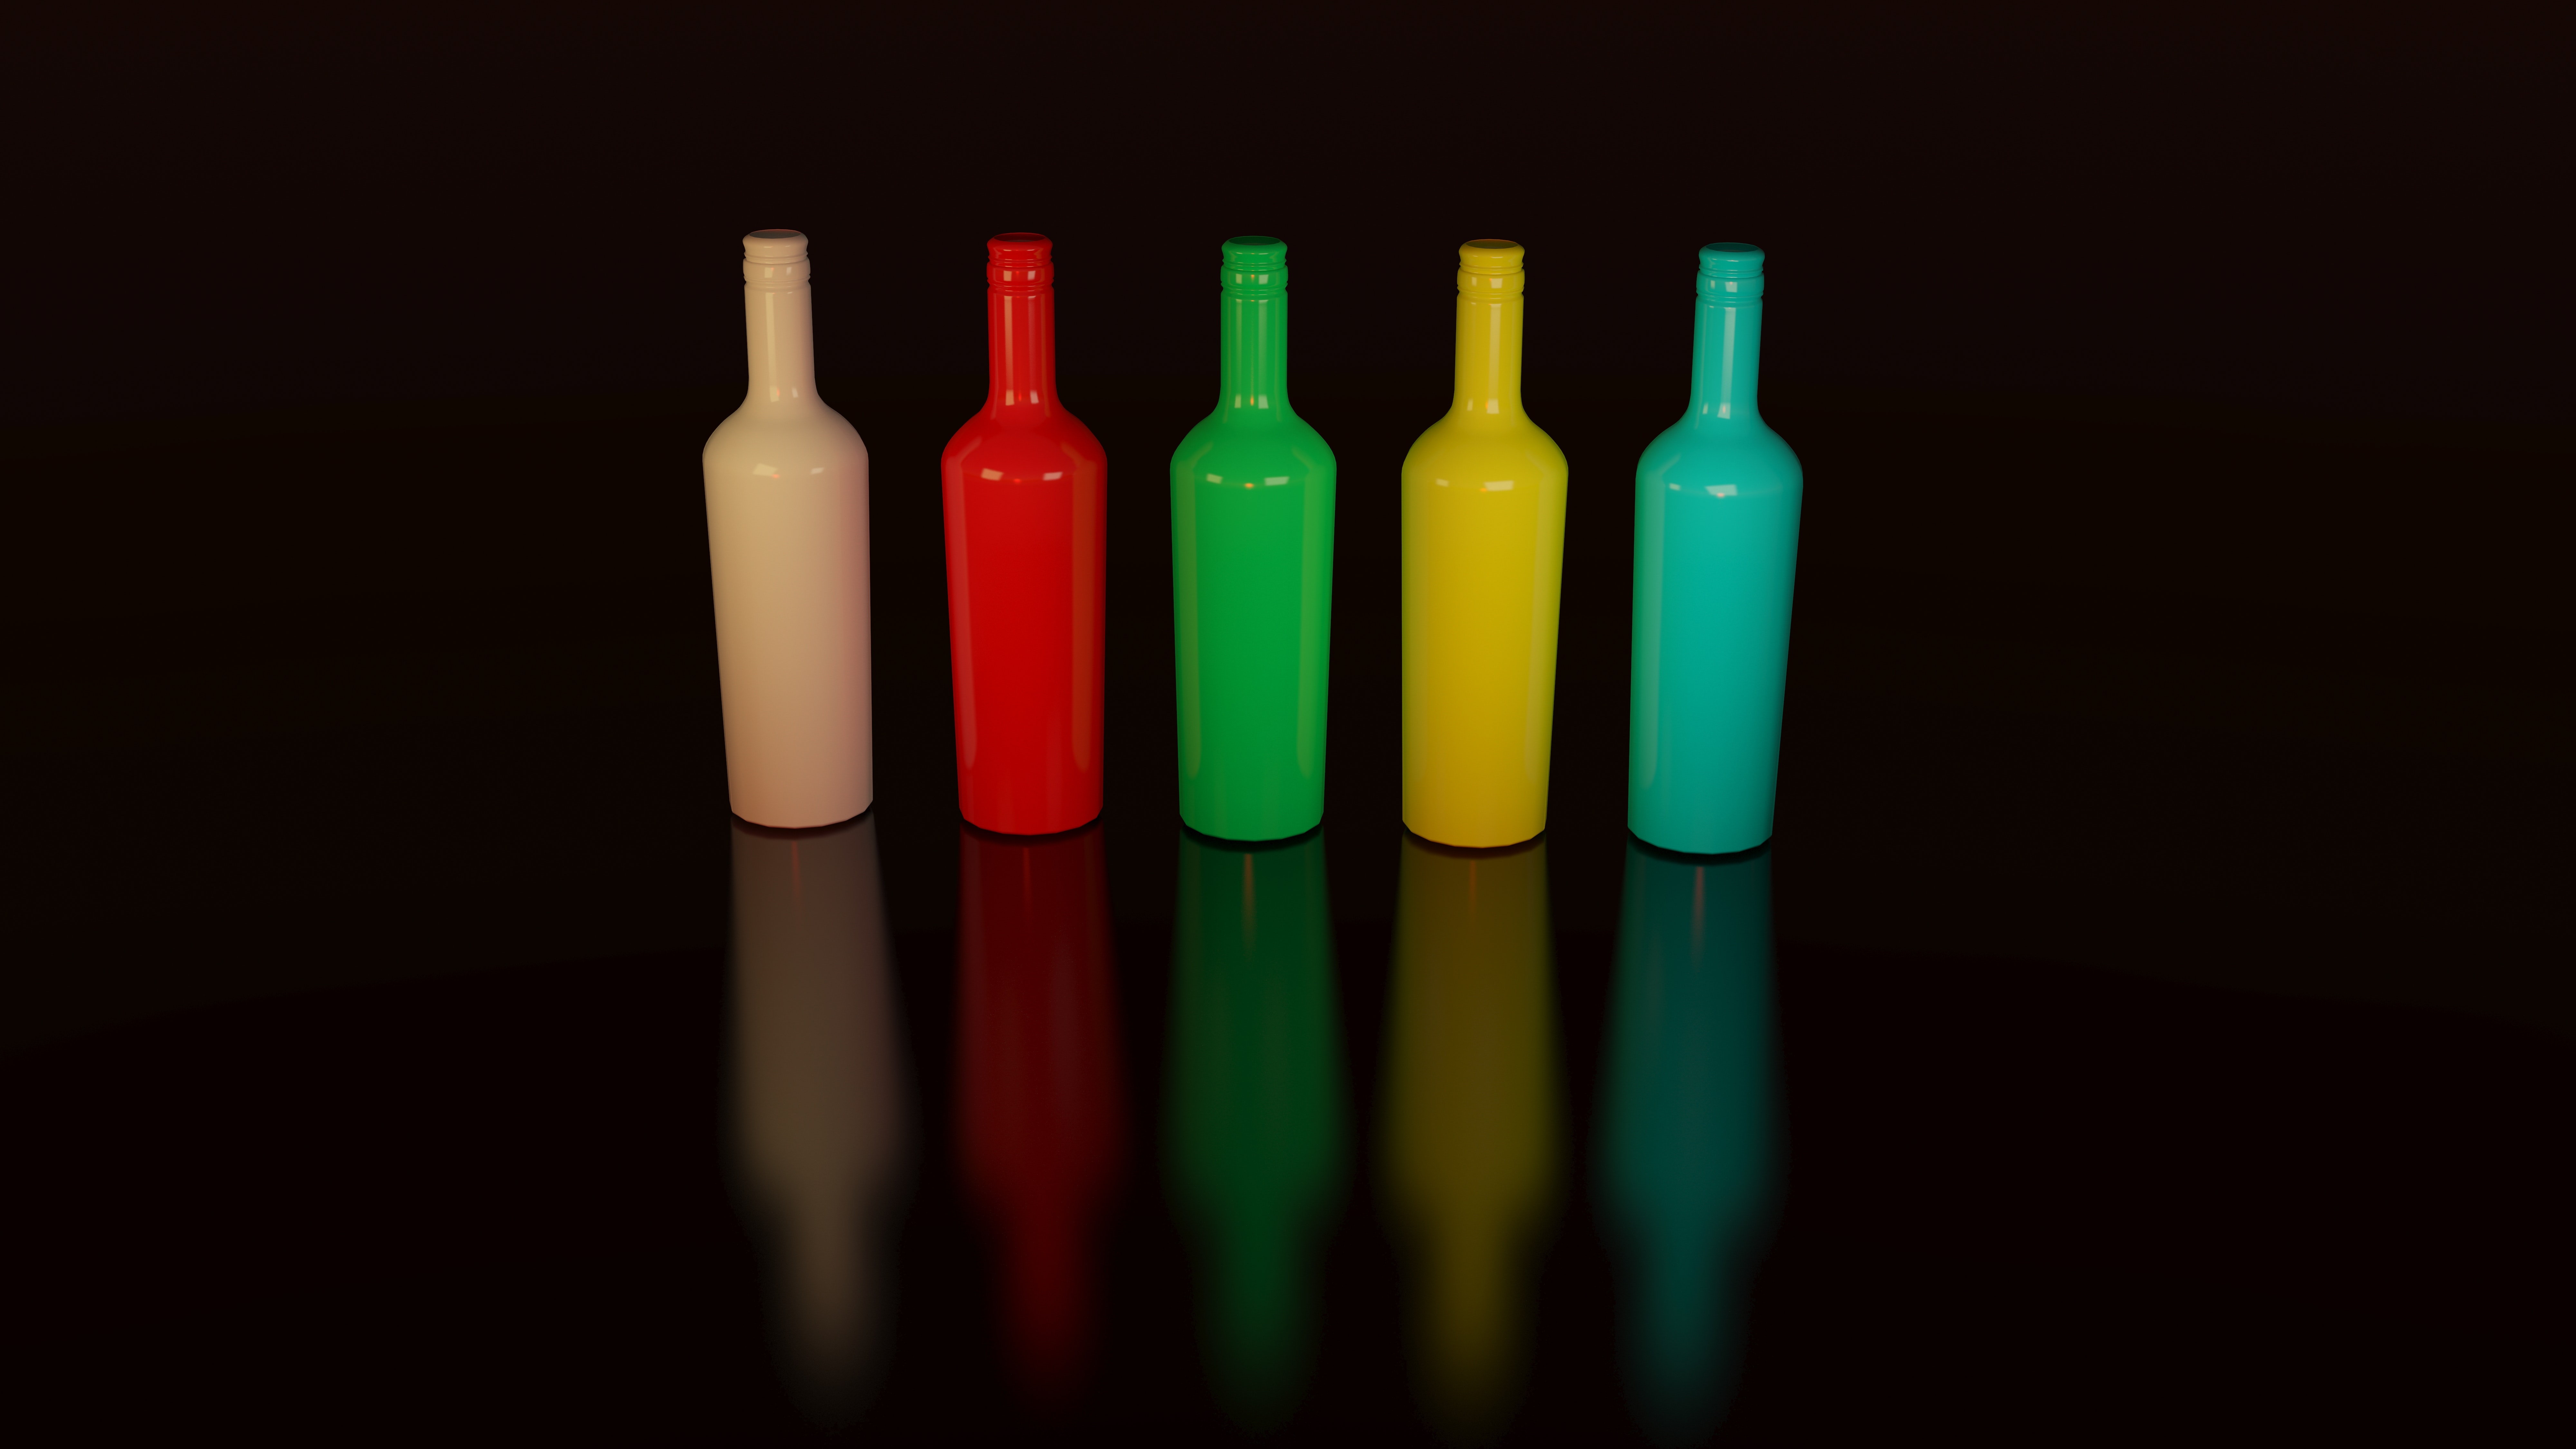
bottle, wine bottle, glass bottle, liqueur, drink, cylinder, alcohol, distilled beverage, plastic bottle